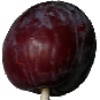
Label: Plum 1